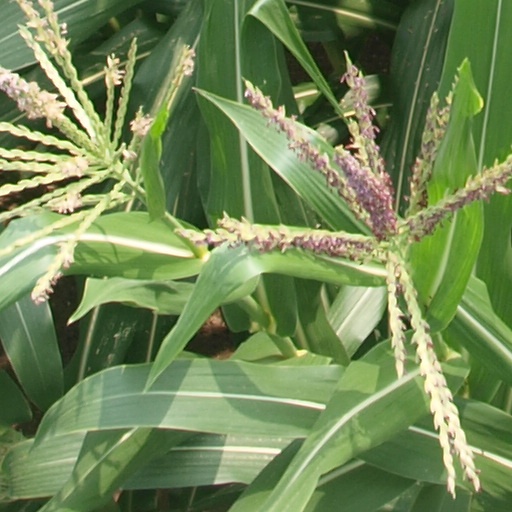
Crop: maize; corn